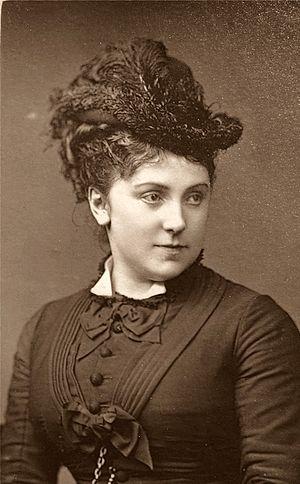
Marie Rôze est une soprano d'opéra française, pédagogue et mère du compositeur et chef d'orchestre anglais Raymond Rôze.